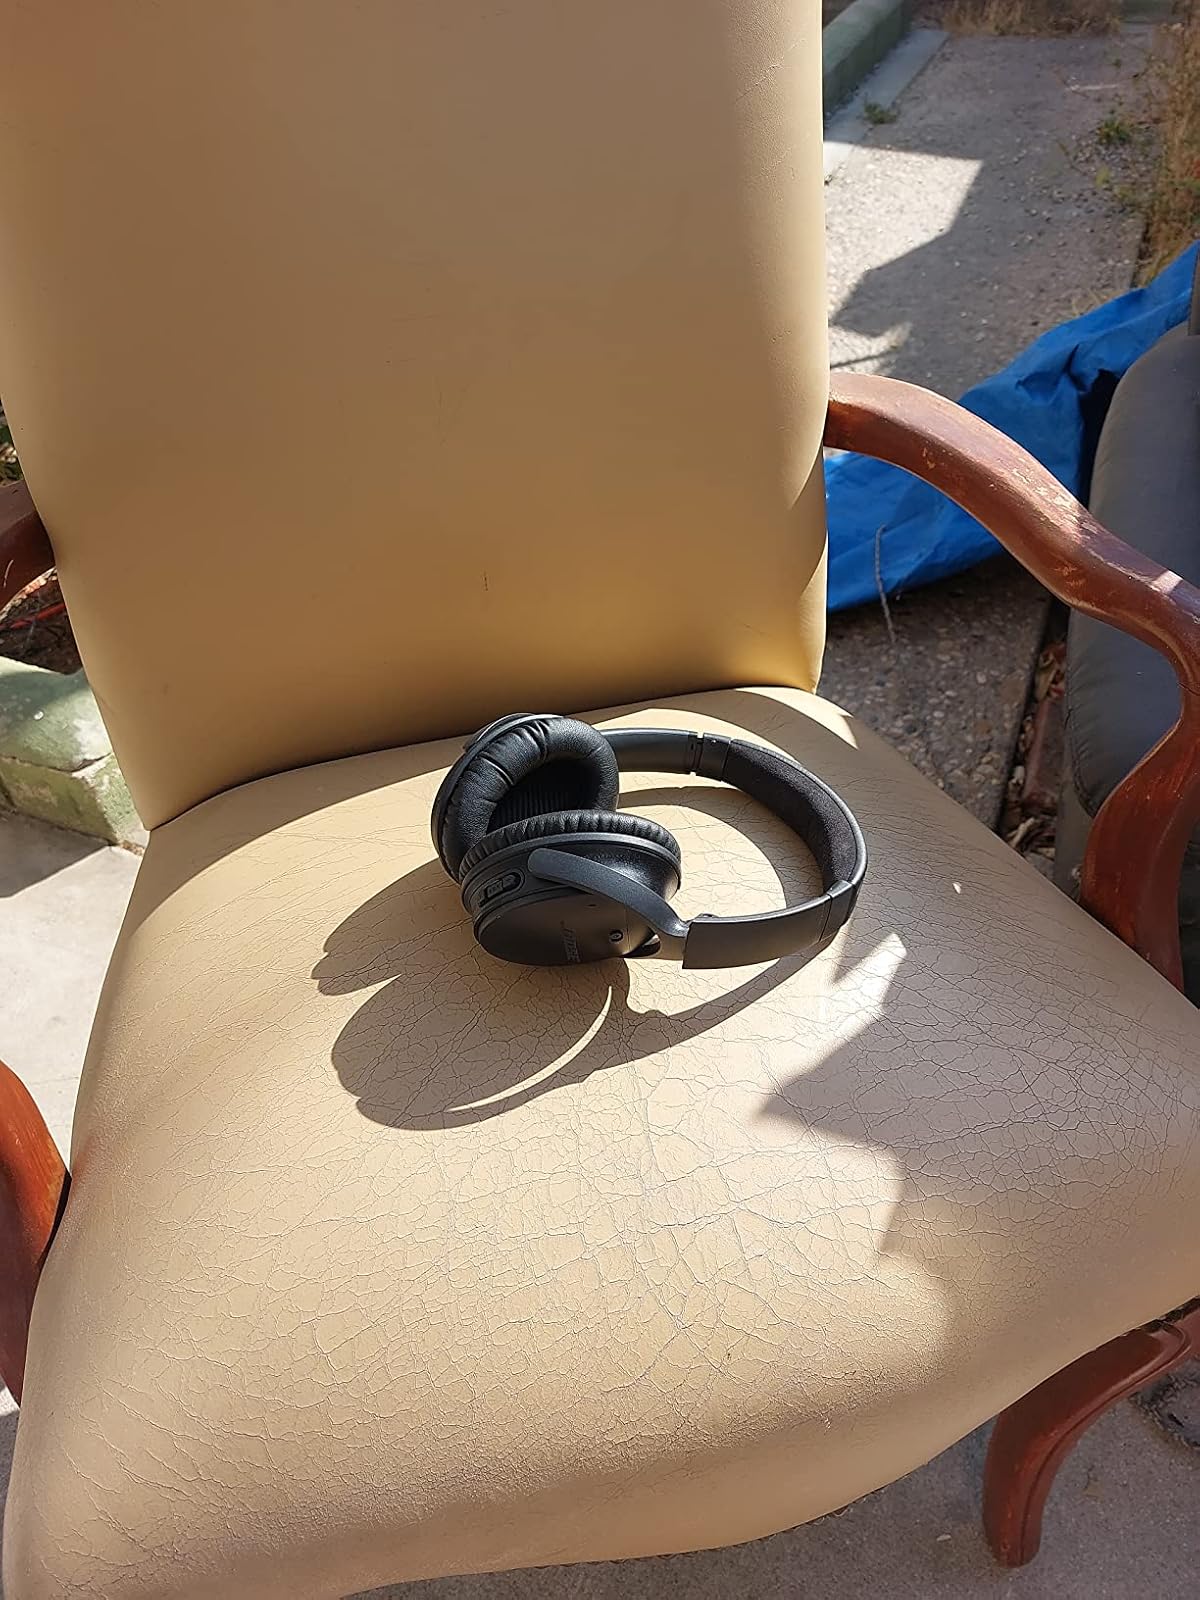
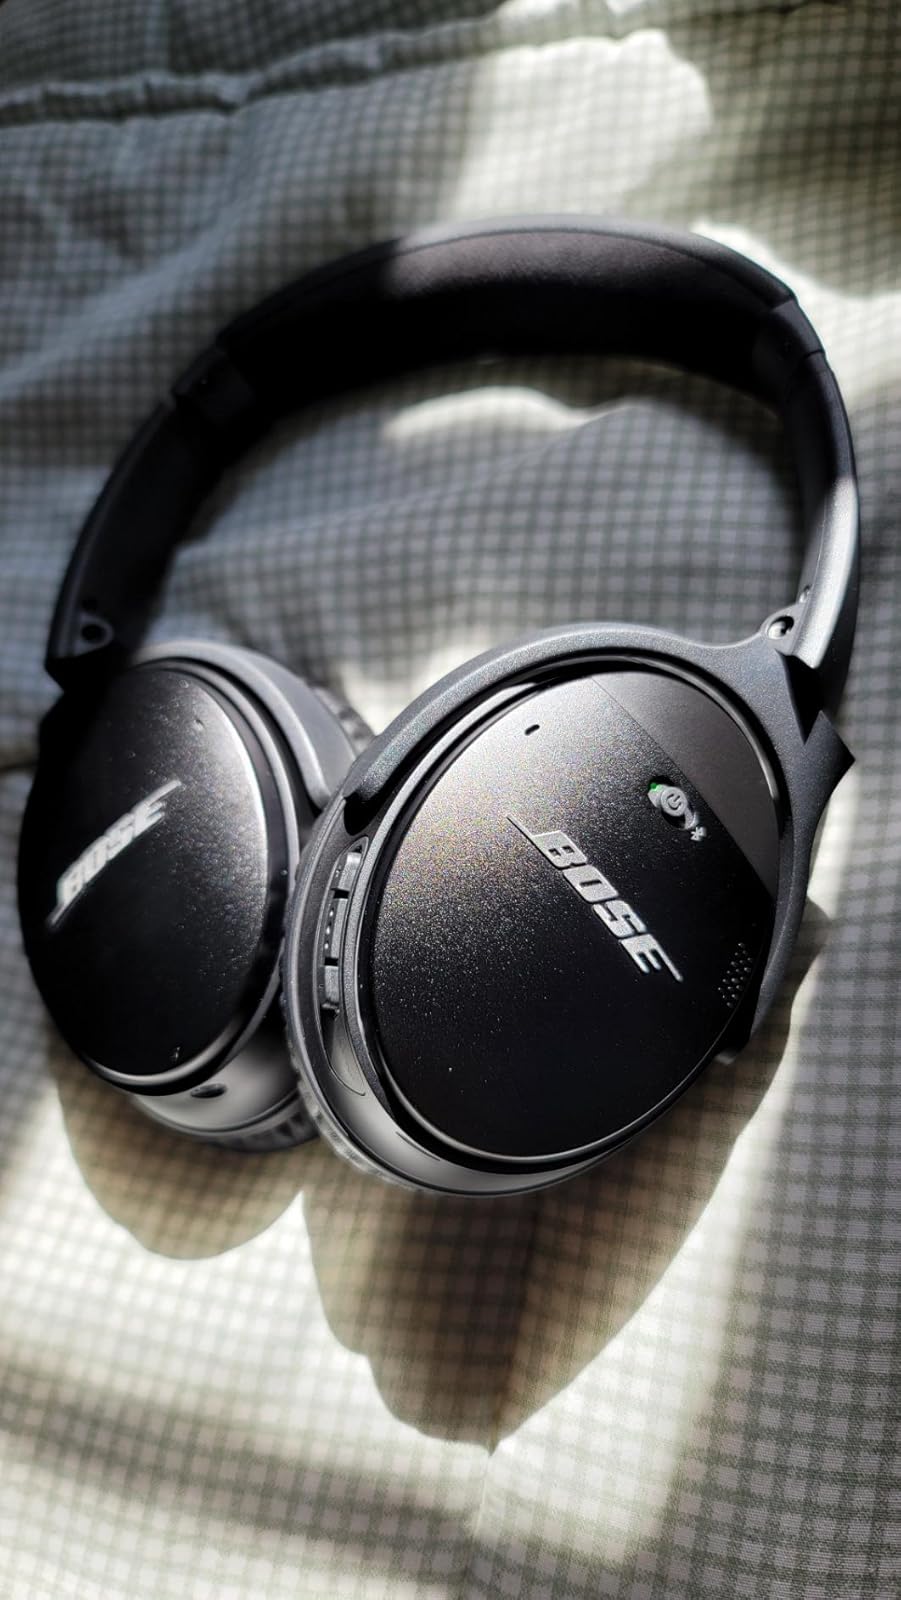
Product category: headphones
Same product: yes